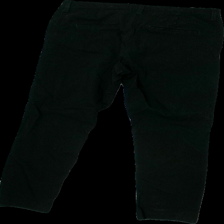
View: back
Type: Trousers
Category: Ladies
Brand: Ellos
Colors: Black
Material: 55% Viscose 45% Nylon
Cut: Tight
Size: 42
Season: All
Damage: damaged elastene
Damage location: middle center
Price range: <50
Recommended usage: Export
Description: black tight trousers